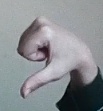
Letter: waw